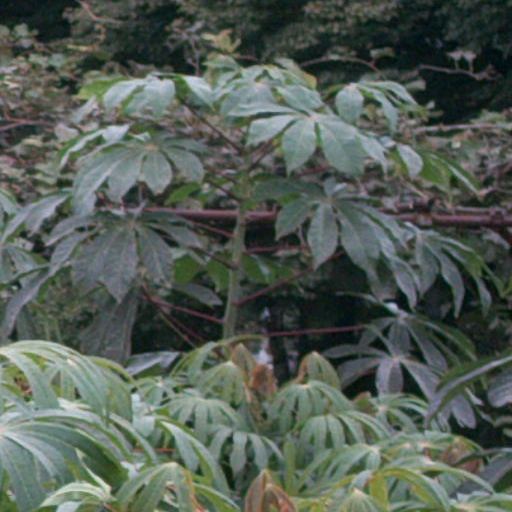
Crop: cassava